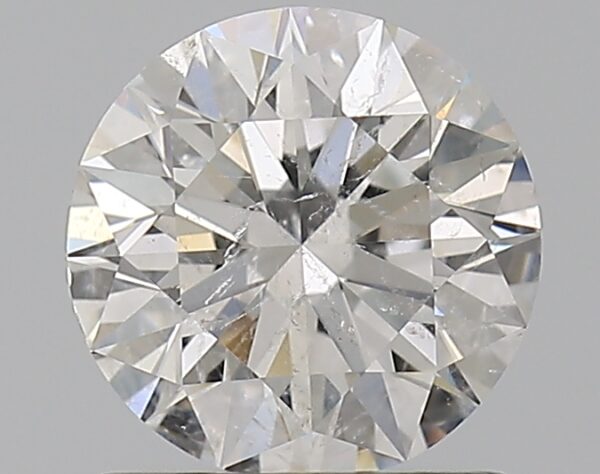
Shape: round
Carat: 1.01
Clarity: SI2
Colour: E
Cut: EX
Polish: EX
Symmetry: EX
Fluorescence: N
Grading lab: HRD
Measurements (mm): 6.39 x 6.42 x 3.99